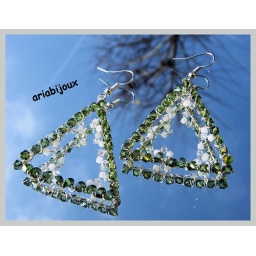
xmas tree earrings in white